Highlander (comics)

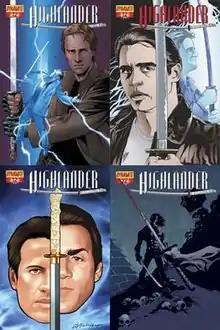

Dynamite Entertainment has published two comic book mini series based on the "Highlander" franchise. The first is a series of 13 issues simply titled "Highlander" that was later released in a 3 volume set. The second series is a 4 issue prequel to first "Highlander" film called "Highlander: Way of the Sword".